Satine Phoenix

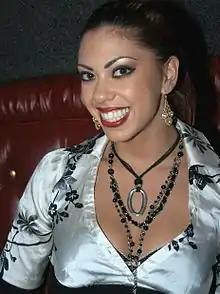
Phoenix at "Porn Star Karaoke", 2007

Satine Phoenix is an American comic book illustrator, cosplayer, and model. She is the co-creator, with writer R.K. Syrus, of the graphic novel "New Praetorians" and the founder of CelebrityChariD20 (formerly CelebrityCharityDnD).